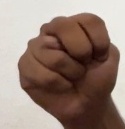
ASL sign: N